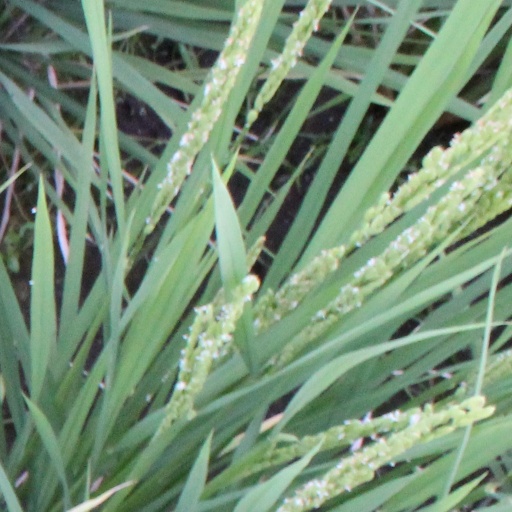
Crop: rice